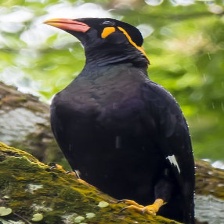
Species: ENGGANO MYNA
Scientific name: GRACULA ENGANENSIS